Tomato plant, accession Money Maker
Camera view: horizontal (90 deg, fisheye); turntable rotation: 240 degrees
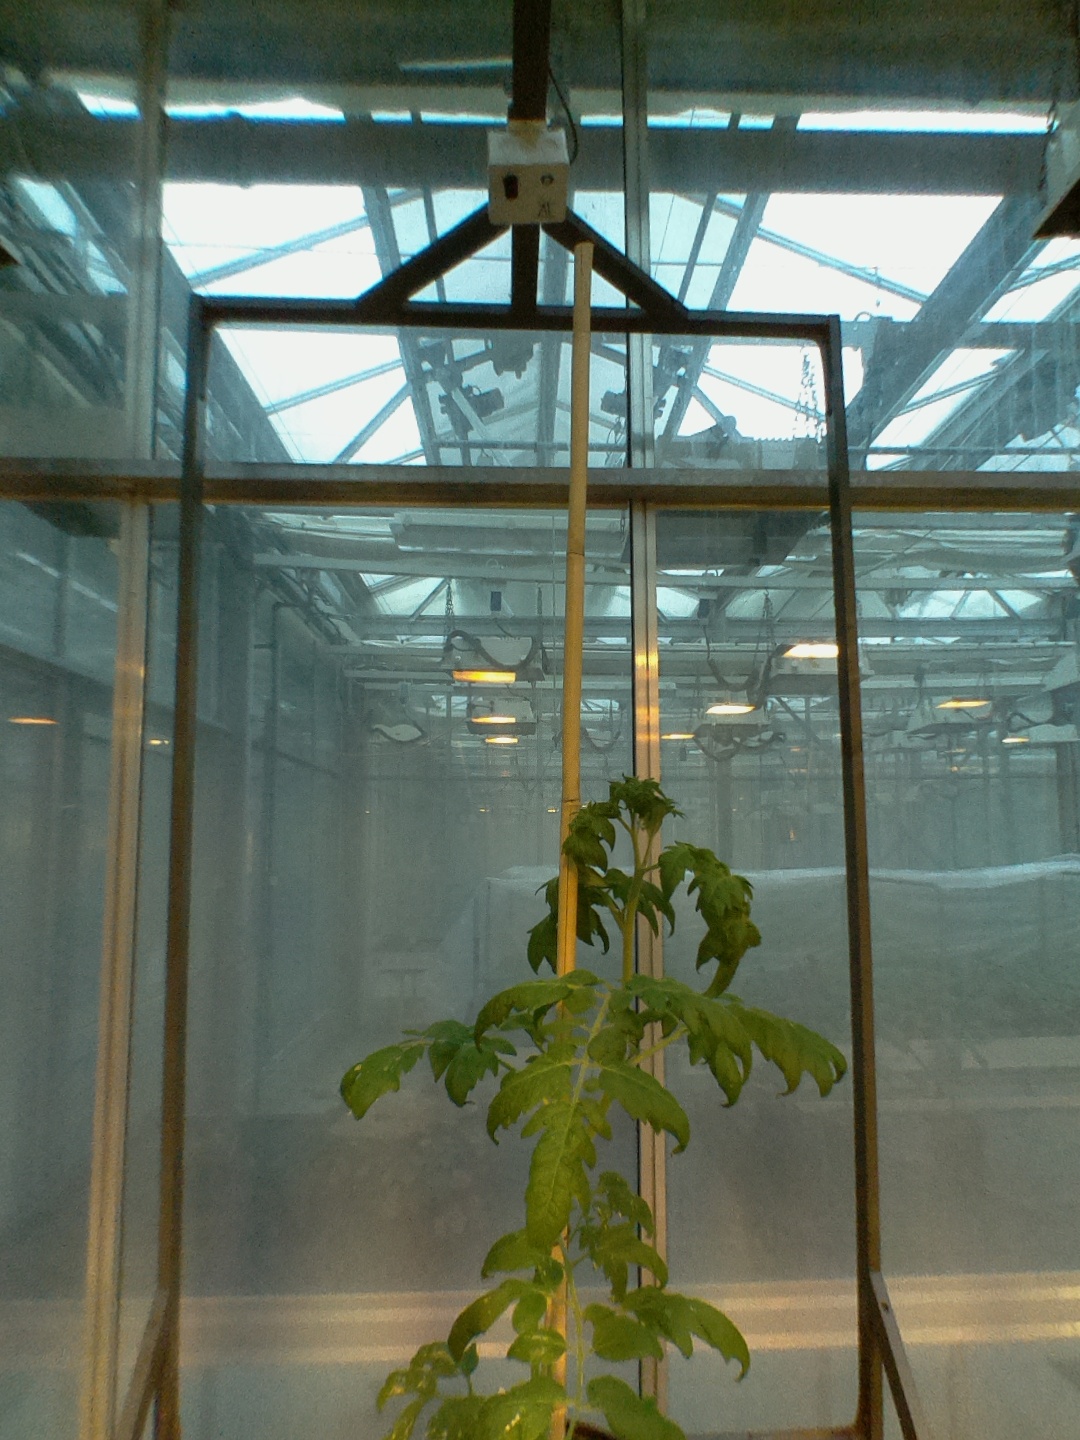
BBCH growth stage 20: First Side shoot start formed